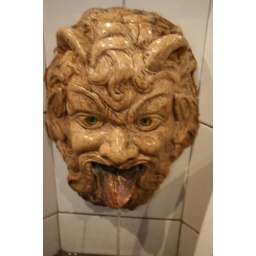
This was the bathroom sink in the restaurant we had lunch at.